Roberto Moreno

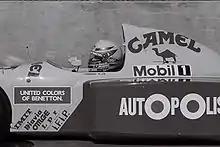
Moreno driving for Benetton at the 1991 United States Grand Prix.

Initially, 1990 seemed to be even less promising, with Moreno signing for the nosediving EuroBrun outfit, qualifying for just 2 out of the first 14 races of the season. However, shortly after being informed the team would not be competing in the last two rounds of the season, he was contacted by Benetton to drive their second car, with Alessandro Nannini having almost lost a hand in a helicopter crash following the Spanish Grand Prix. After qualifying 8th, he then shadowed his teammate, Piquet, coming home an excellent 2nd on his Benetton debut in the 1990 Japanese Grand Prix at Suzuka, although this result was helped by most other top cars dropping out, with Alain Prost and Ayrton Senna famously colliding at the first corner while their teammates Nigel Mansell (Ferrari) and Gerhard Berger (McLaren) would both retire. After then again qualifying 8th in the Australian Grand Prix in Adelaide before going on to finish 7th (Piquet again won), Moreno got a full contract with Benetton for 1991 season.